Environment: real
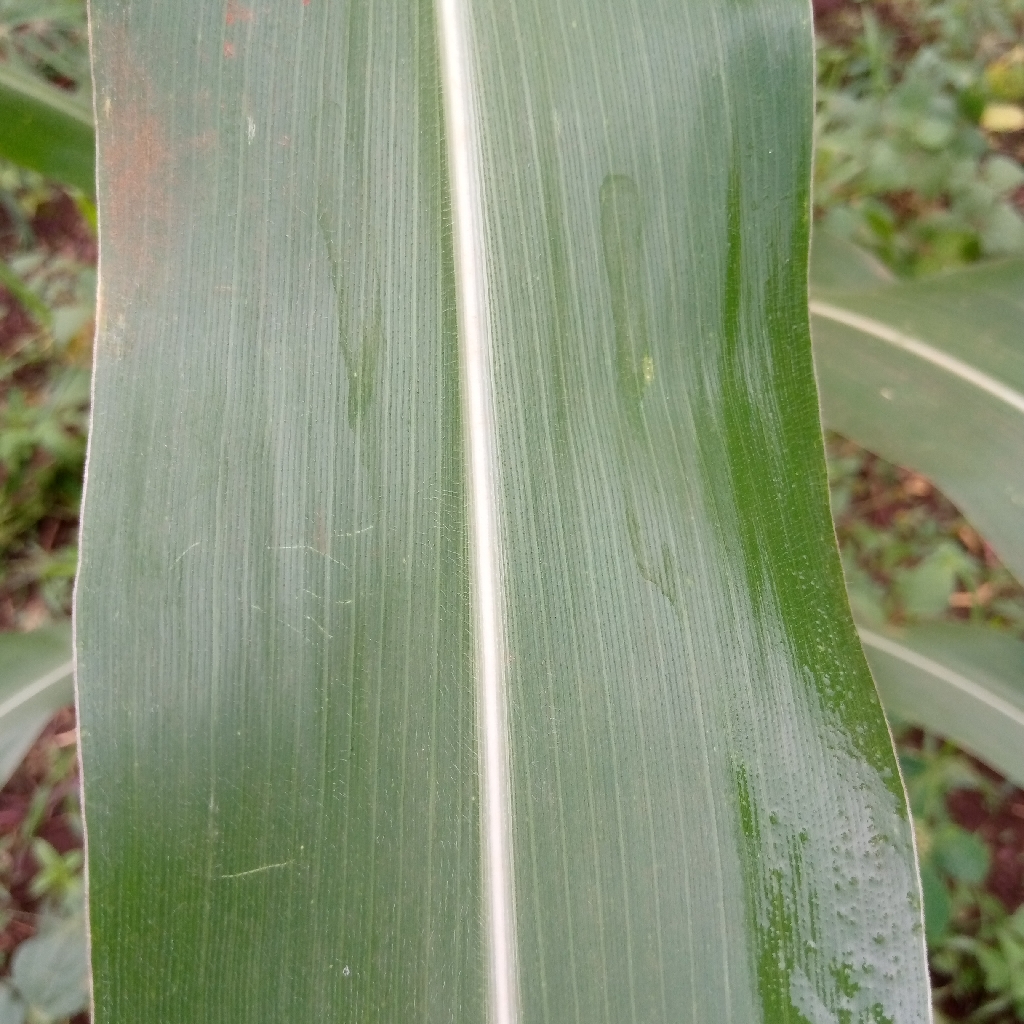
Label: healthy